Sarasota Subdivision

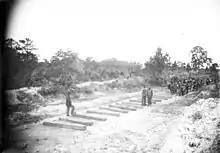
Track being laid near Sixth Street in Sarasota in 1902

The Sarasota Subdivision was one of the first major expansions of the Seaboard Air Line Railroad network in Florida. All of Seaboard's lines in Florida prior to this were part of the Florida Central and Peninsular Railroad (FC&P) network, which the Seaboard acquired in 1900. The northernmost five miles of the line were built in 1892 by the FC&P as a spur to Durant.